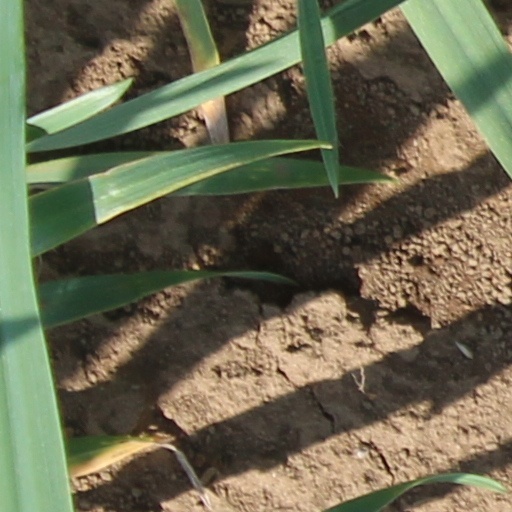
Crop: wheat